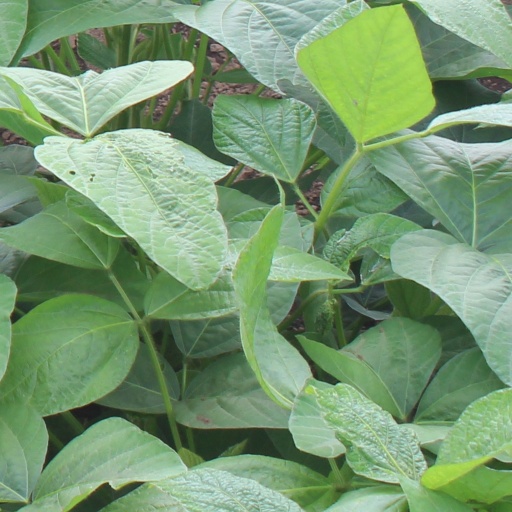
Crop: soybean